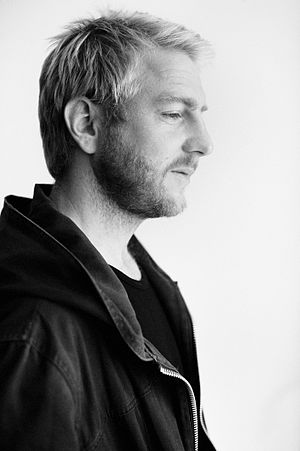
Christian Sønderby Jepsen
Portrætfoto af Christian Sønderby Jepsen
Portræt af dokumentarfilm instruktøren, Christian Sønderby Jepsen
"Christian Sønderby Jepsen, er uddannet dokumentarfilmsinstruktør på Den Danske Filmskole 2007, med afgangsfilmen ""Der er en krig uden foran mit vindue"".